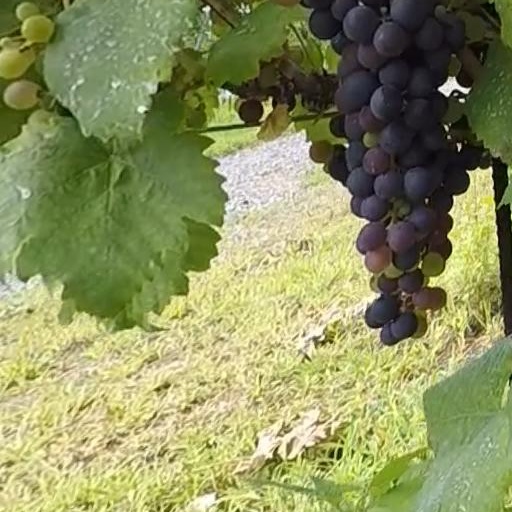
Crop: grape